Tax haven

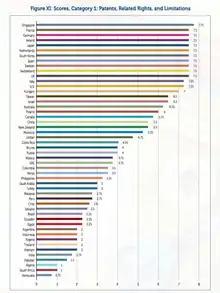
2018 Global Innovation Property Centre (GIPC) Legal Systems League Table: "Patents" Sub-Category

In 2019, non-academic groups, such as the Council on Foreign Relations, realised the scale of U.S. corporate use of tax havens: